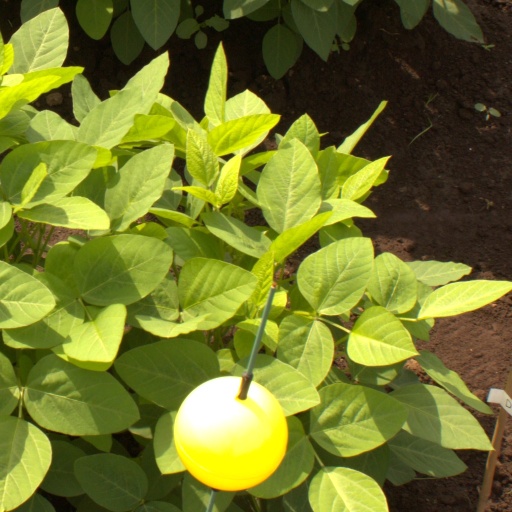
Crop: soybean